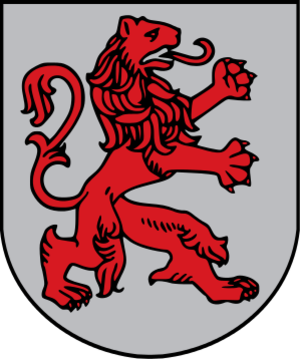
L'empire colonial courlandais est une partie de l'histoire de la Courlande.